Instrument for Structural Policies for Pre-Accession

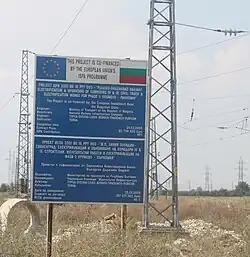
ISPA support in Bulgaria.Electrification of a railroad.

Instrument for Structural Policies for Pre-Accession (ISPA) is one of the three financial instruments of the European Union (along with Phare and SAPARD) to assist the candidate countries in the preparation for accession. It provides assistance for infrastructure projects in the EU priority fields of environment and transport.